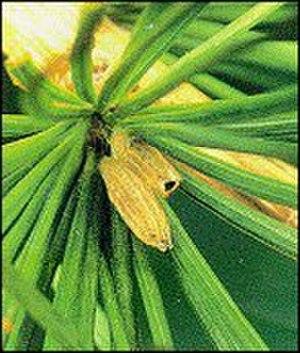
Coleophora laricella est une espèce de lépidoptères de la famille des Coleophoridae. Elle est originaire du nord et du centre de l'Europe, où sa source principale de nourriture est le Mélèze Larix decidua. Cependant, elle a été introduite en Amérique du Nord au milieu du XIXᵉ siècle où elle s'est largement répandue. Elle est devenue une espèce défoliatrice invasive pour plusieurs espèces de Mélèze du genre Larix, particulièrement le Mélèze occidental, Larix occidentalis et le Mélèze laricin, Larix laricina.